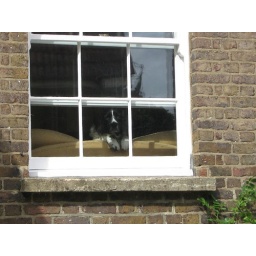
I peeped in the windows walking down the lovely lane to our second castle of the day.